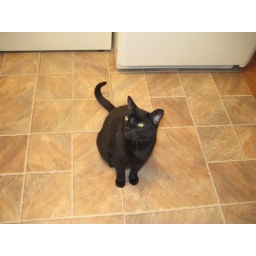
Jett - dressed in his Halloween black cat outfit!